Hiraki Station

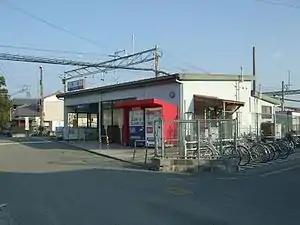
Hiraki Station building

is a passenger railway station located in the city of Miyama, Fukuoka, Japan. It is operated by the private transportation company Nishi-Nippon Railroad (NNR), and has station number T44.